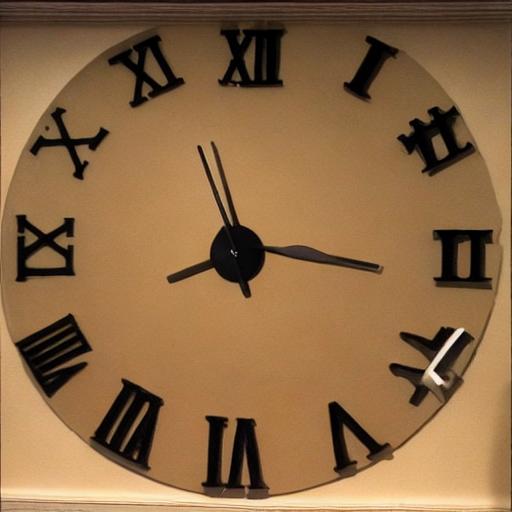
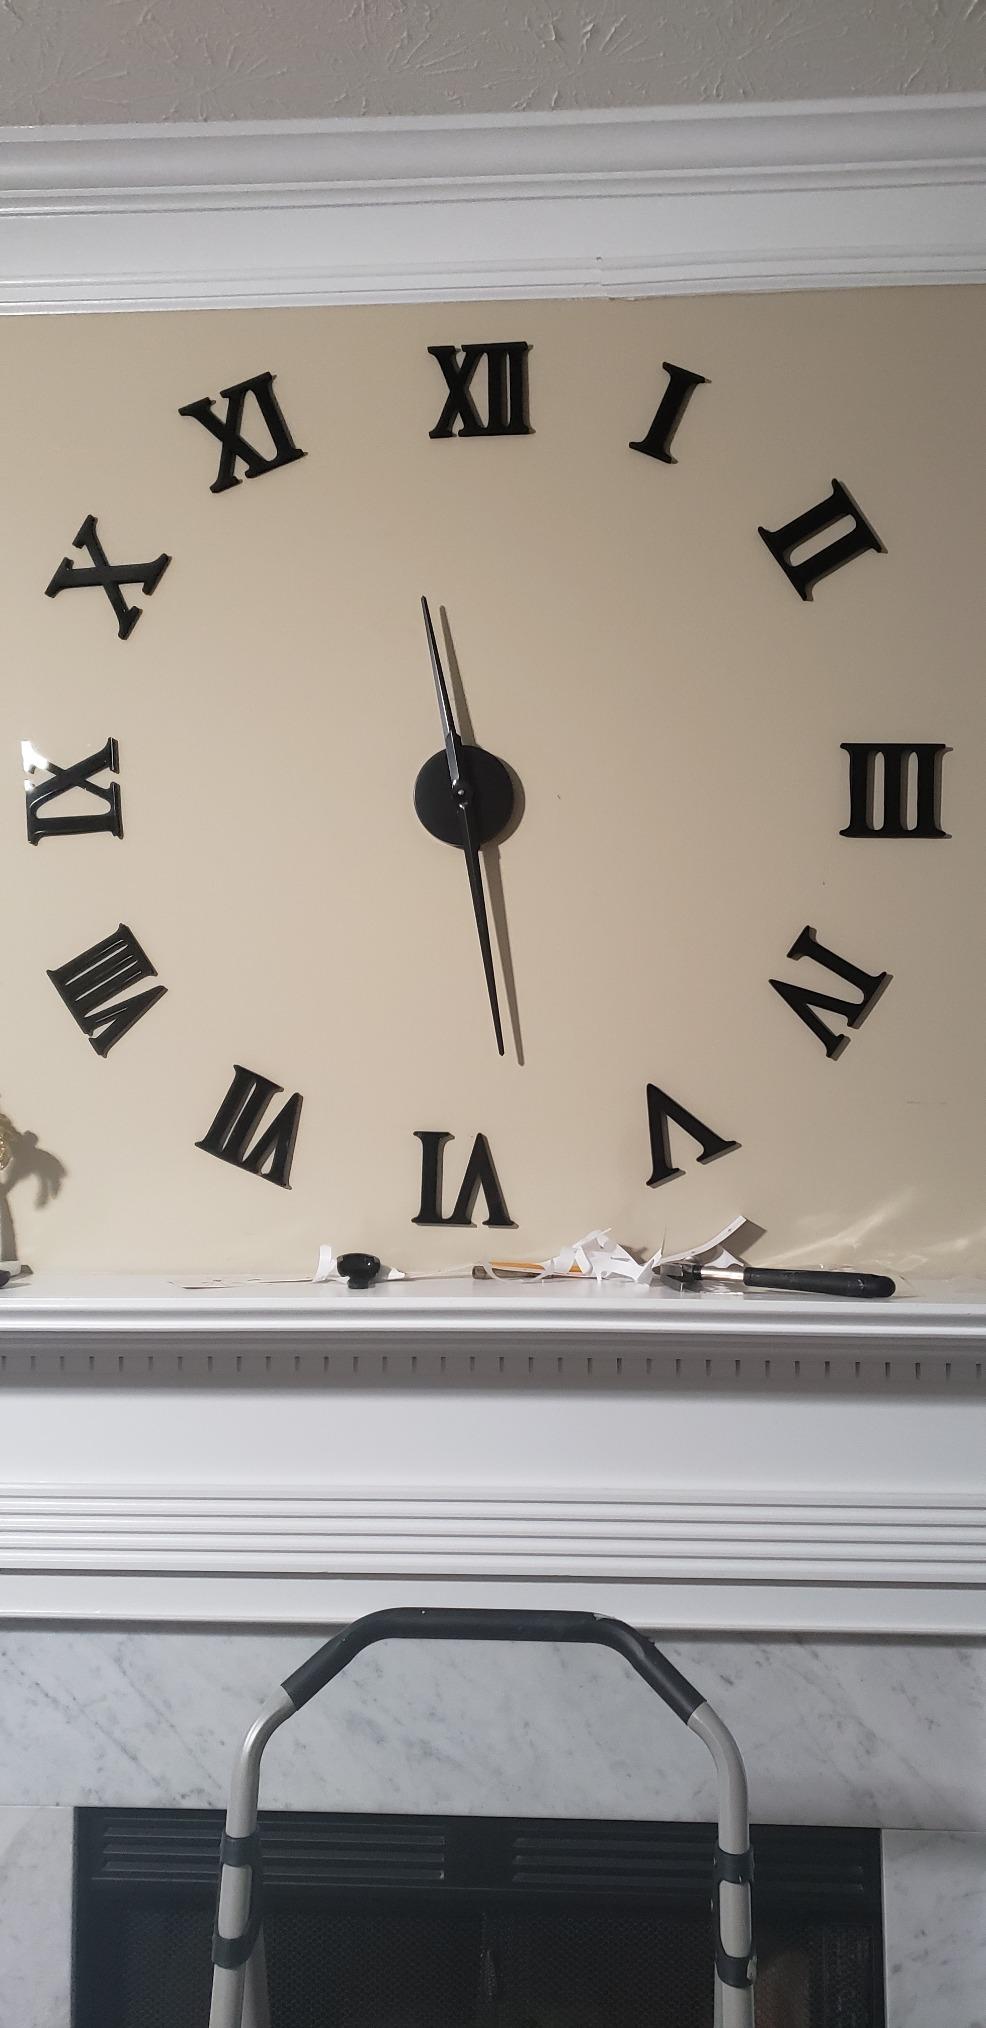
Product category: clock
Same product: no